Palais Auersperg

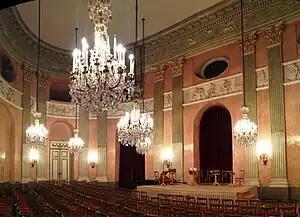
"Rosenkavaliersaal" in 2014

In 1777, Prince Johann Adam of Auersperg, friend and confidant of Emperor Francis I and Maria Theresia, bought the palace, at that time still called "Palais Rofrano". From 1786, the palace was renamed "Palais Auersperg" and was the setting for a series of important and well-known musical events, notably "Idomeneo" by Wolfgang Amadeus Mozart (who also conducted), and "Sieben Worte des Erlösers am Kreuze" by Joseph Haydn.